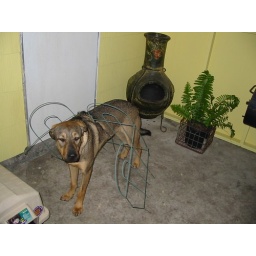
my largest dog with part of a fence around his neck